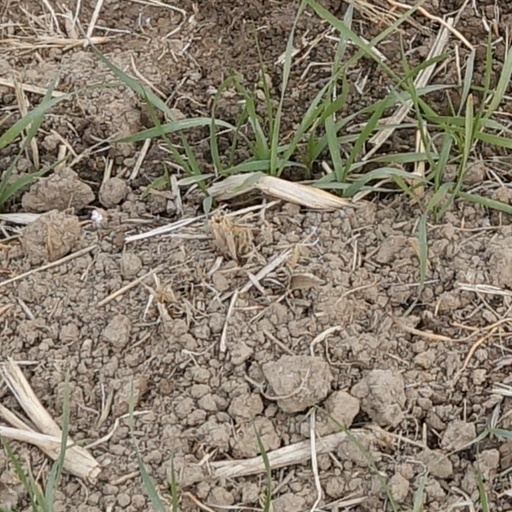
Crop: wheat